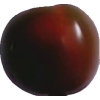
Label: tomato_maroon